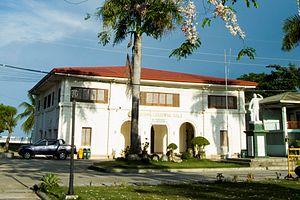
Sibonga est une municipalité de la province de Cebu, au centre-est de l'île de Cebu, aux Philippines.